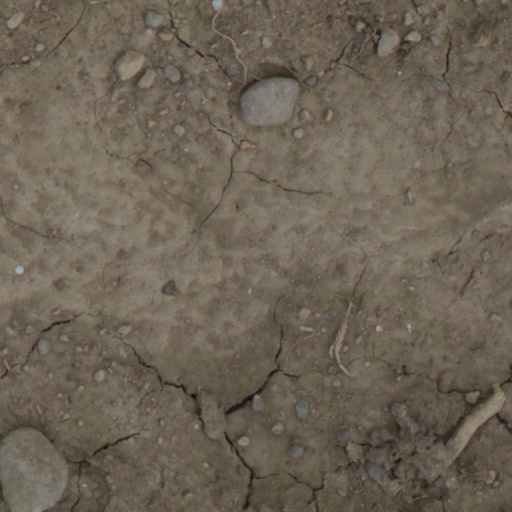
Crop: wheat